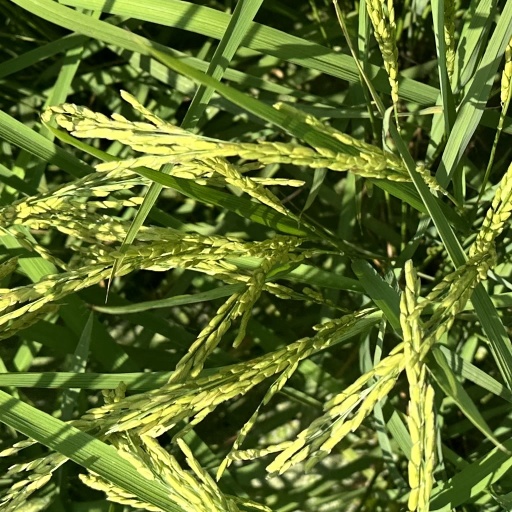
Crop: rice